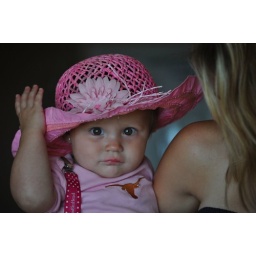
Kambryn in pink hat 04